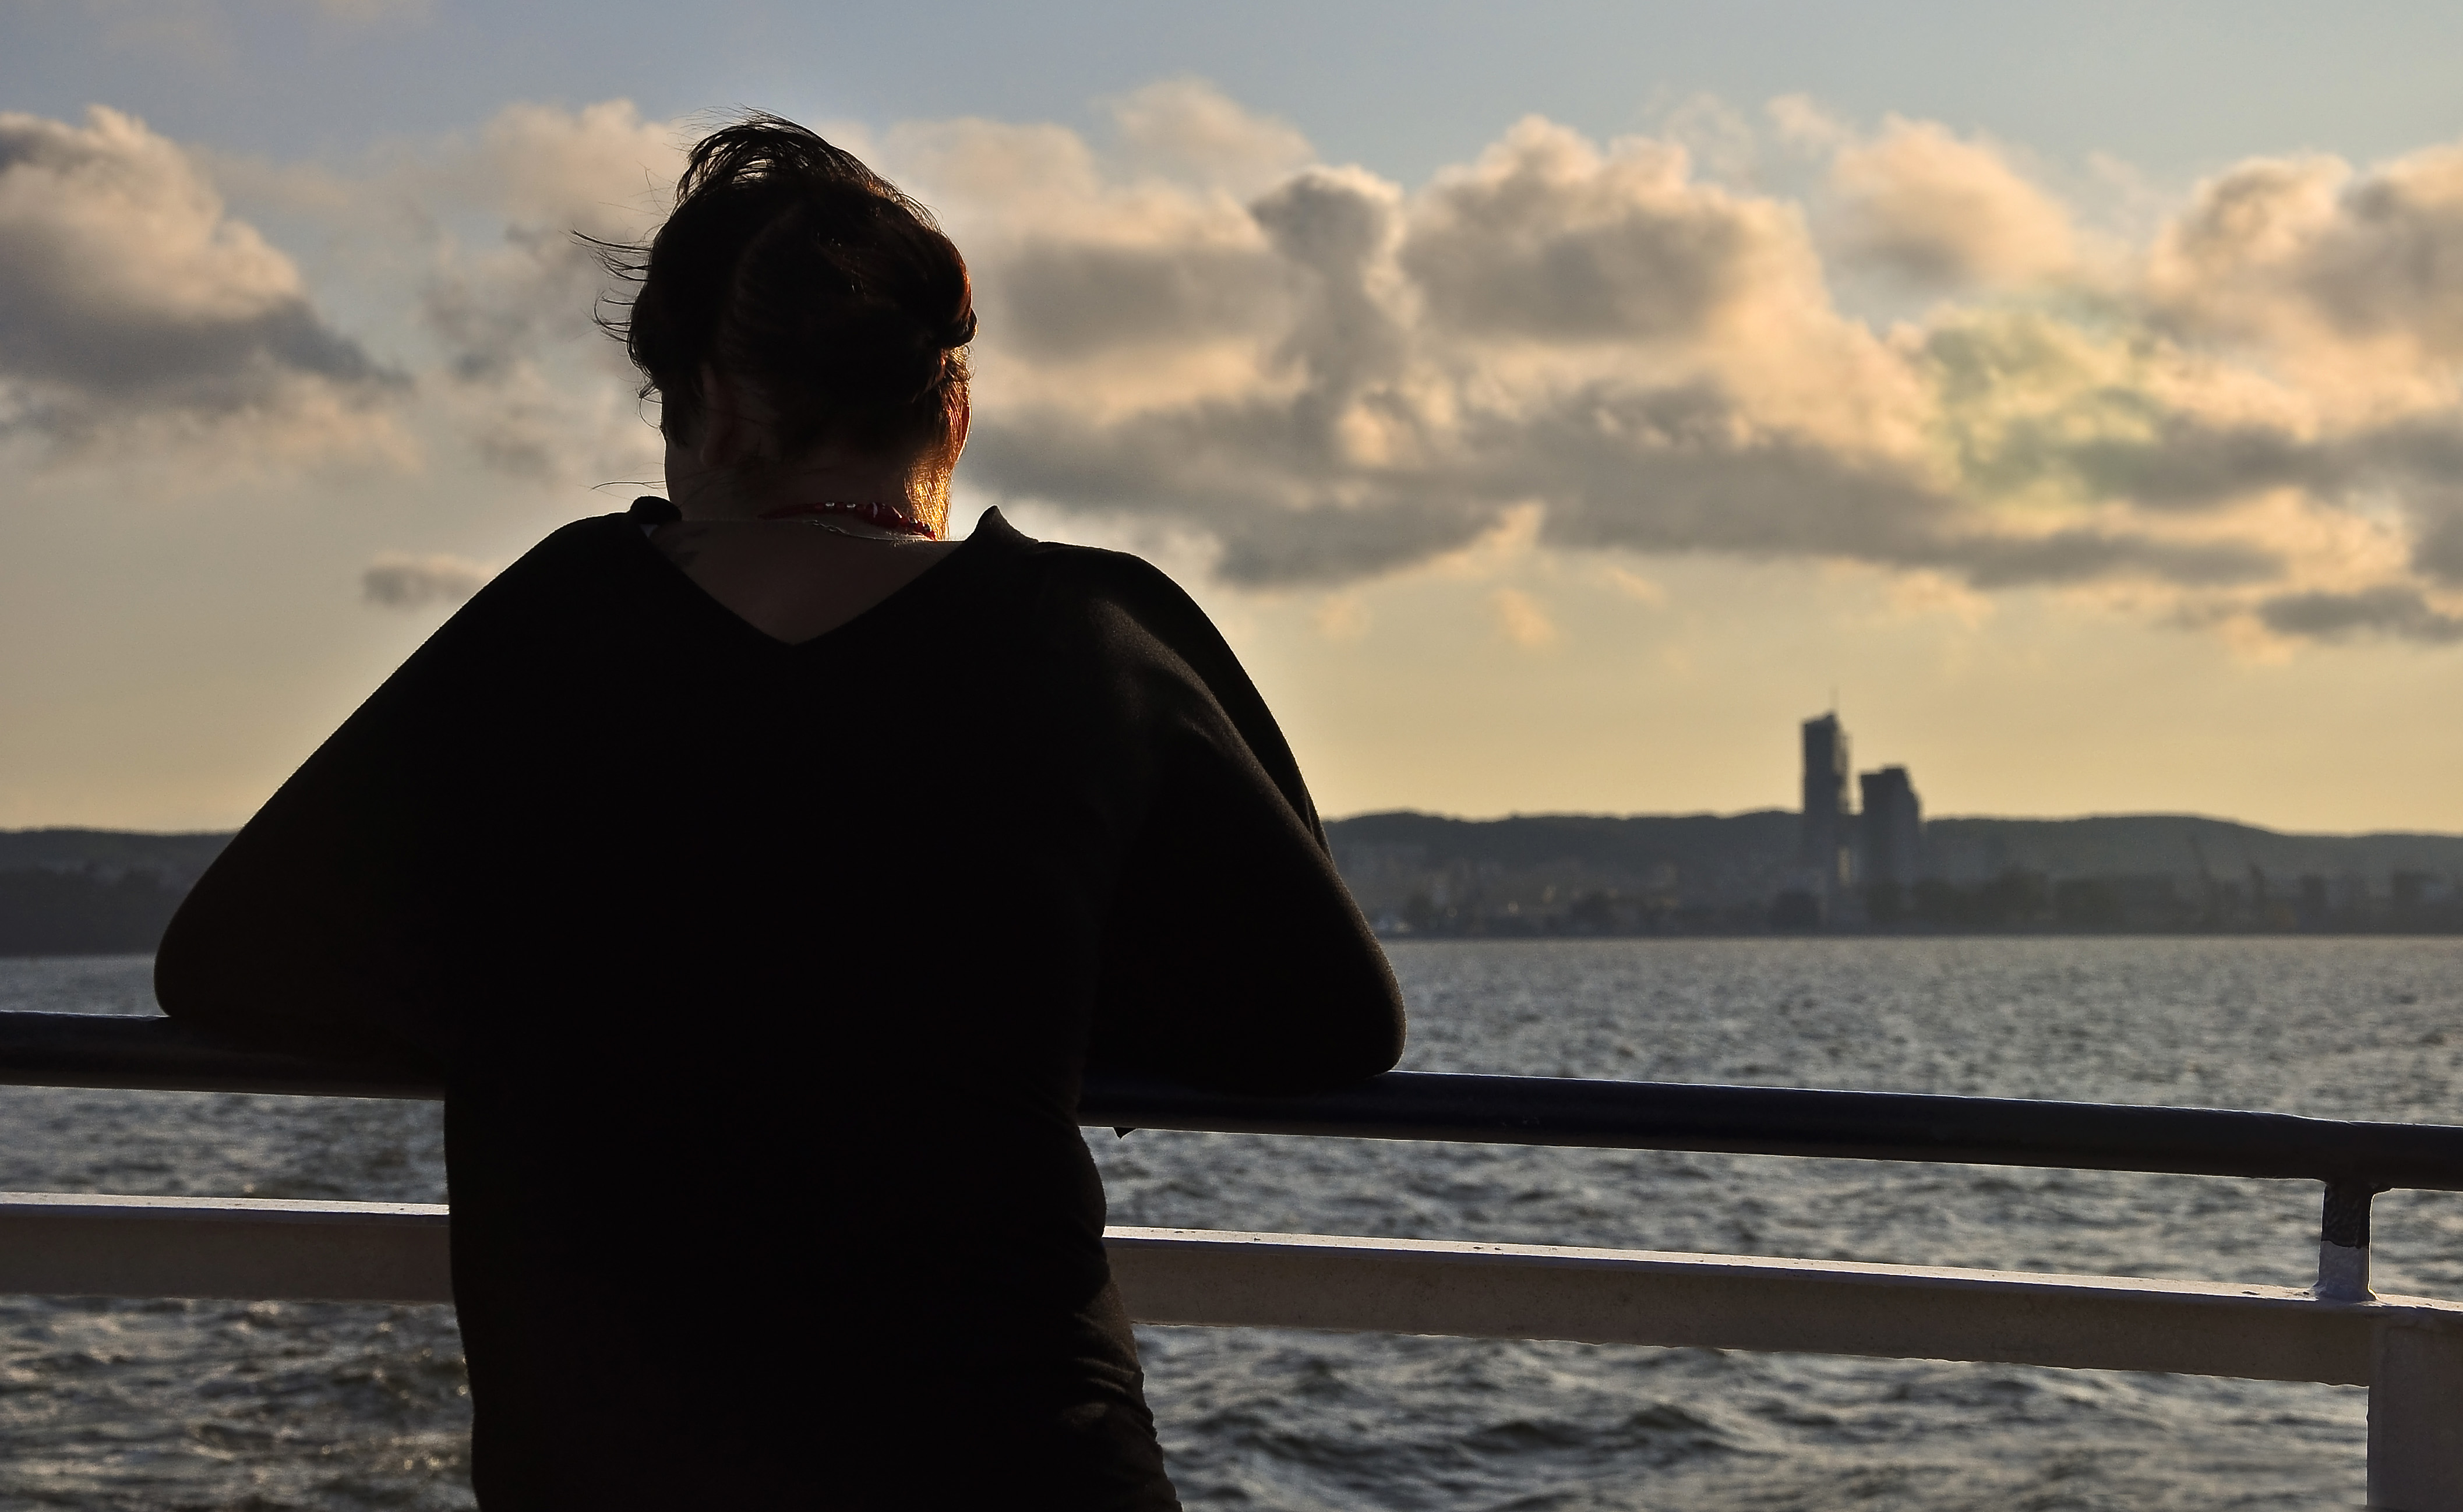
man, beach, sea, coast, water, ocean, horizon, silhouette, person, dock, sunset, sunlight, morning, town, city, pier, travel, europe, evening, romance, harbor, harbour, port, outdoors, cruise, ships, poland, marine, photograph, baltic, maritime, cityscapes, polska, leaving, polish, pomeranian, gdynia, human positions